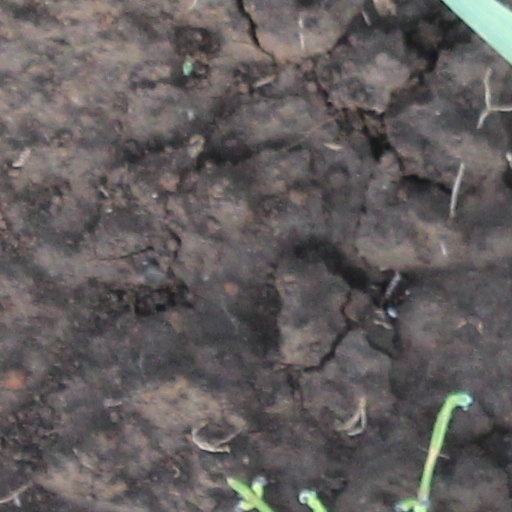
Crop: wheat